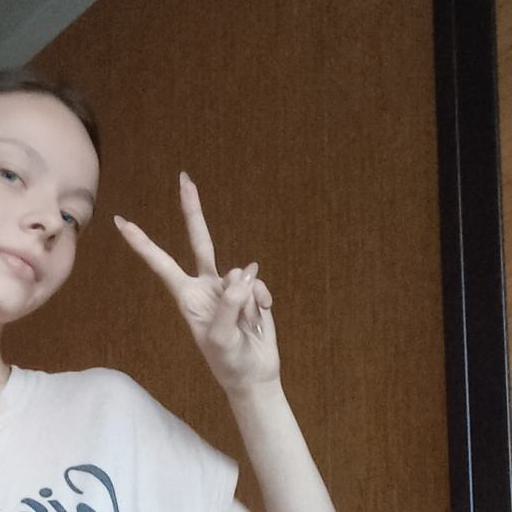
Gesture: peace